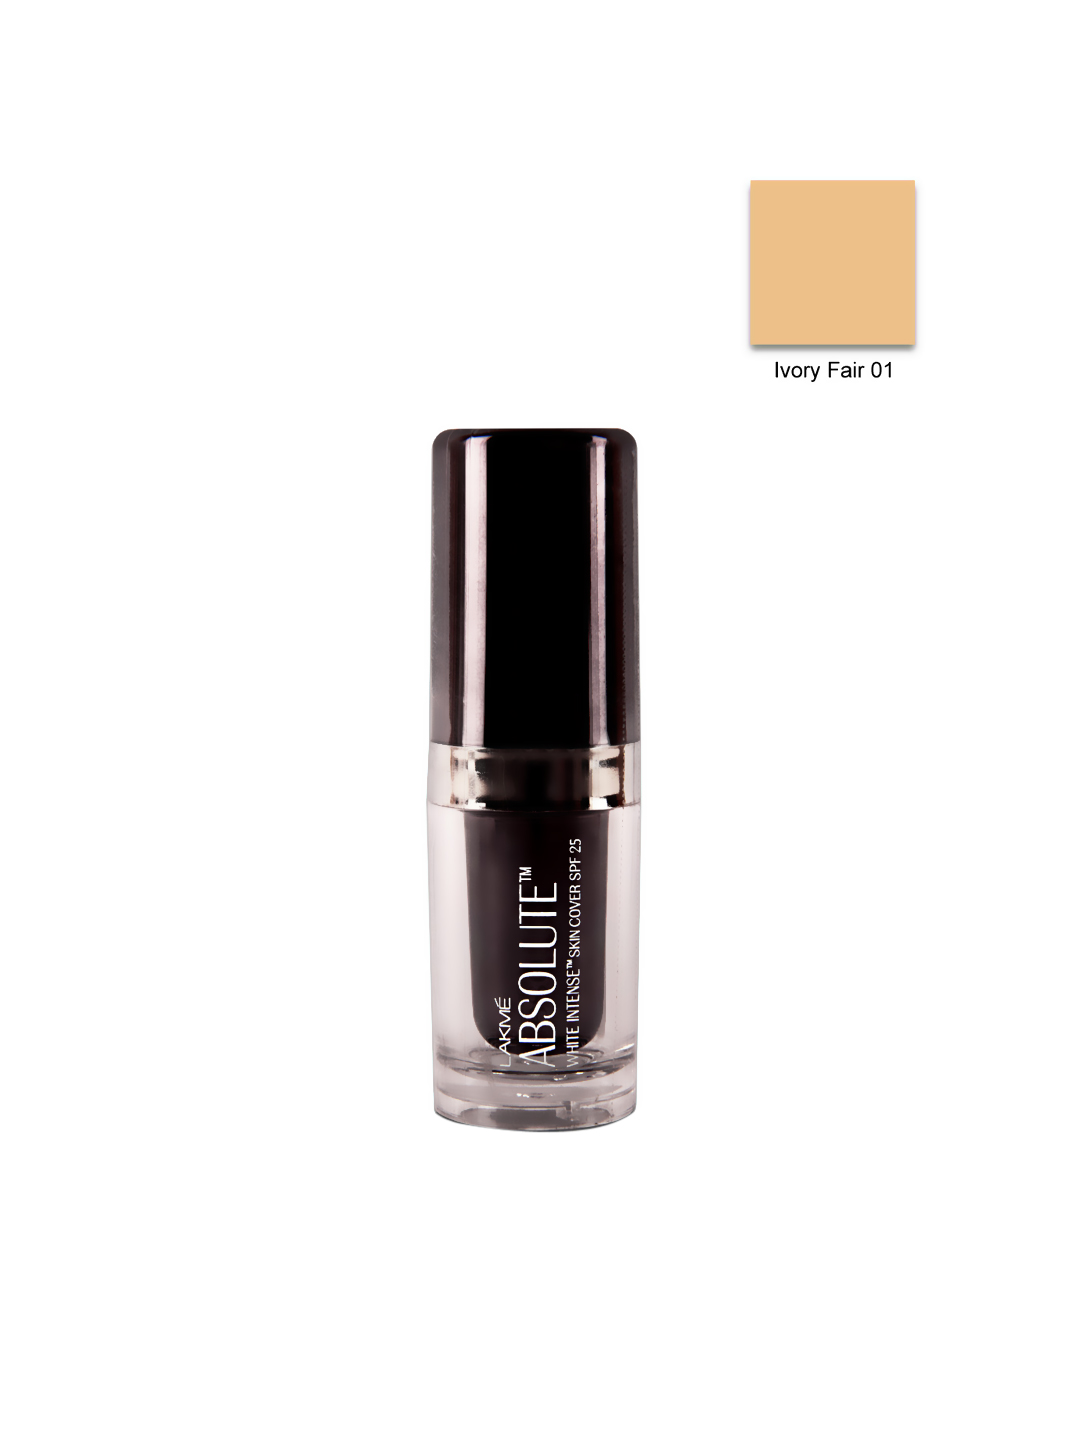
Lakme Absolute White Intense Skin Cover Ivory Fair Foundation 01
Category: Personal Care / Makeup / Foundation and Primer
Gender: Women
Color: Skin
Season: Summer 2019
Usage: Casual